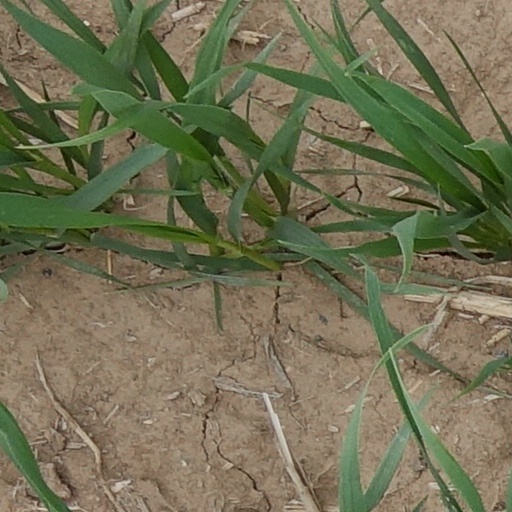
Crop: wheat